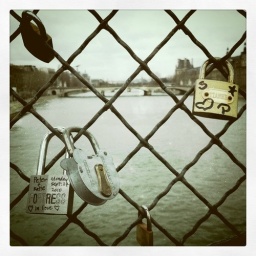
In Paris, lovers place padlocks on the Pont de Arts bridge over the Seine river to display their love.